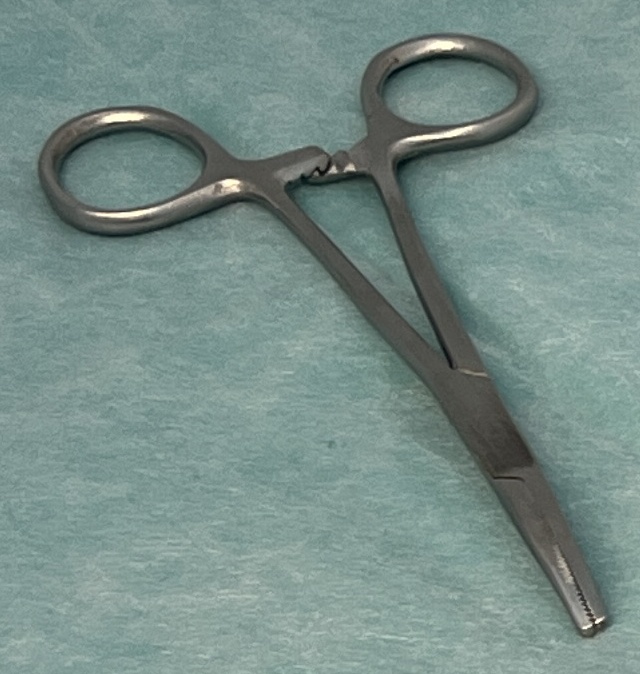
Hinged instrument state: closed